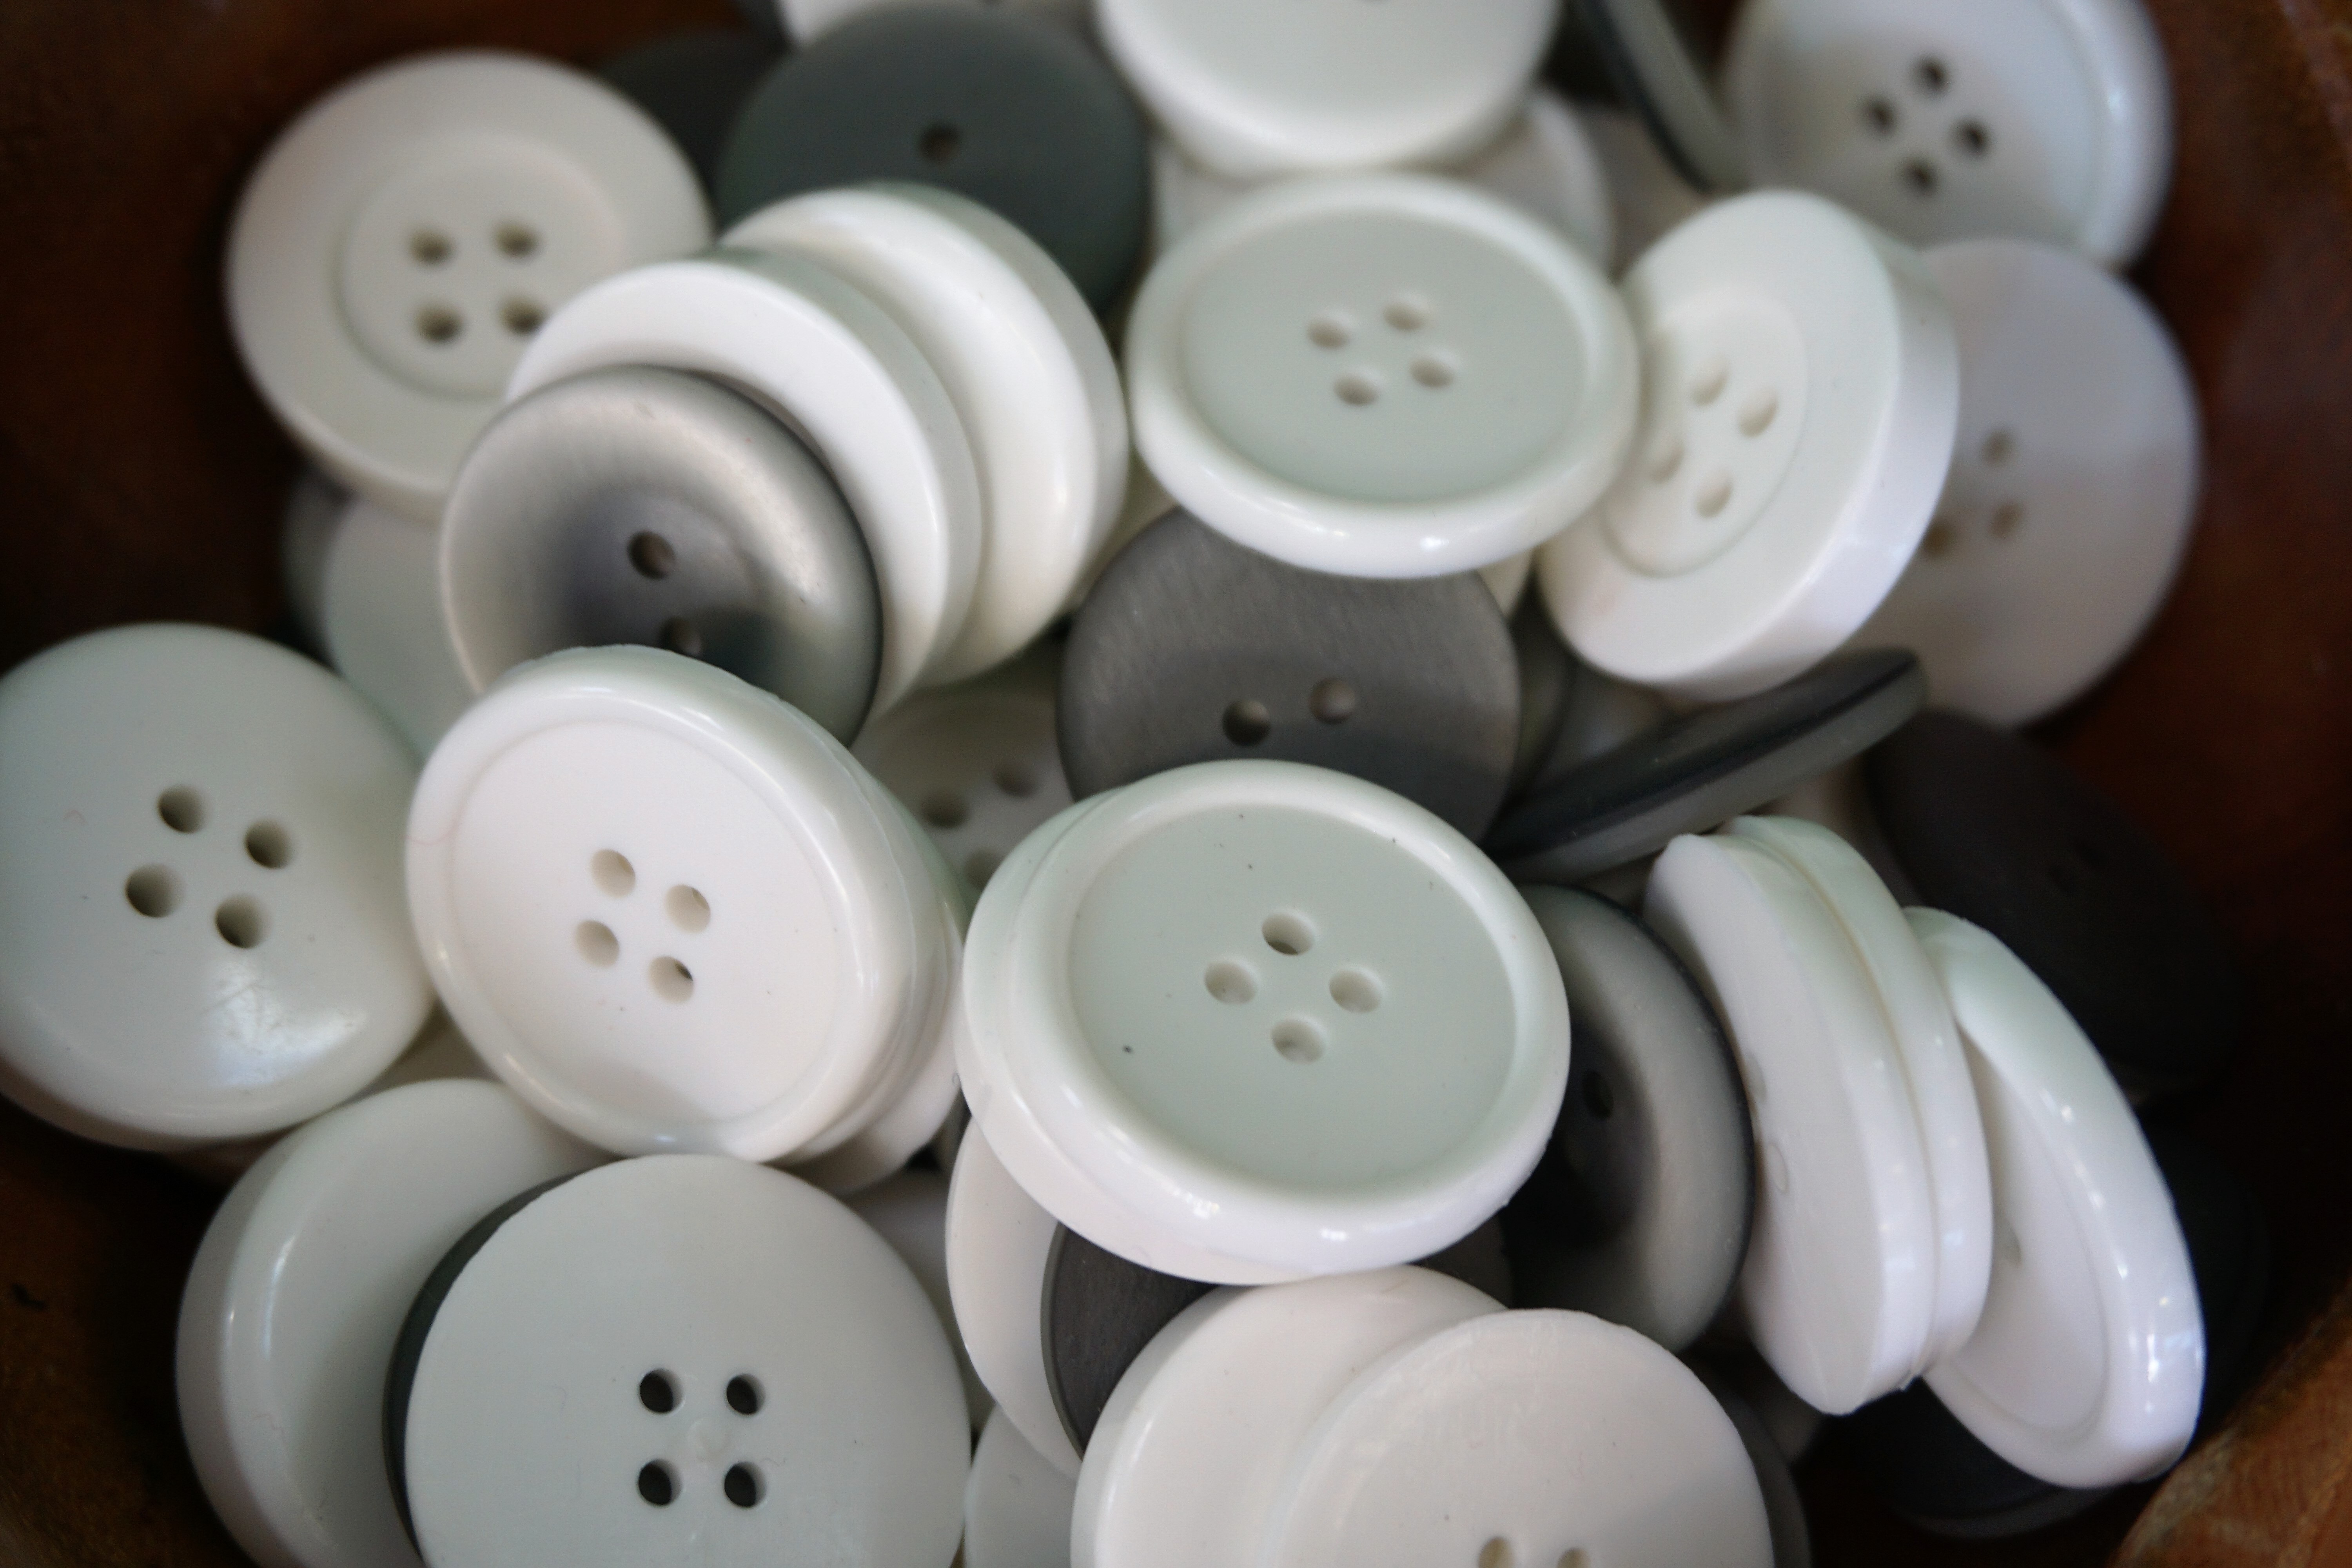
white, food, ceramic, bead, cloth, lighting, button, art, porcelain, buttons, buttoning, fashion accessory